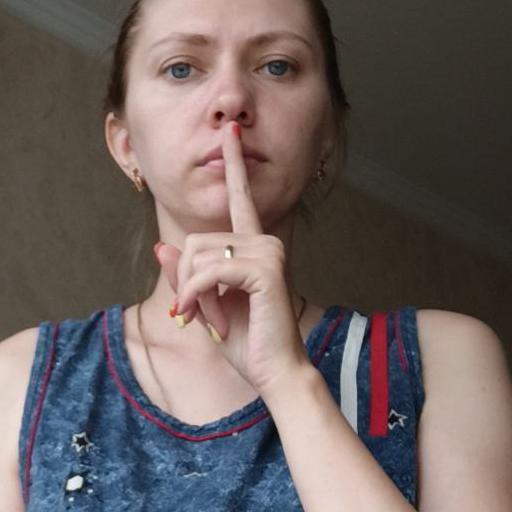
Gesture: mute